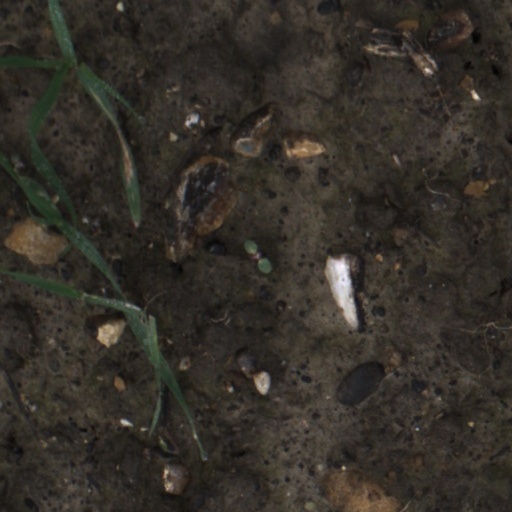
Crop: wheat